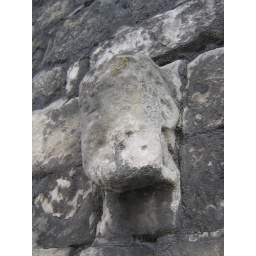
Stones from the walls of the old Norman Cathedral @ Old Sarum were used to build this wall in Salisbury.